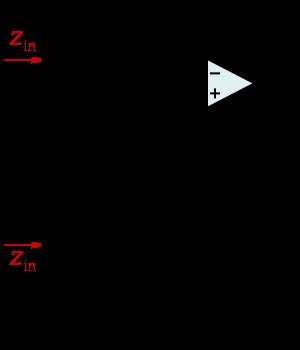
Gyrator
Et eksempel på en gyrator som simulerer induktans, med et omtrent ækvivalent kredsløb nedenunder.
En gyrator er en passiv, lineær, tabsfri, to-port elektrisk netværkselement foreslået i 1948 af Bernard D. H. Tellegen som en hypotetisk femte lineært element efter resistor, kondensator, spole og ideel transformator.